Family (1976 TV series)

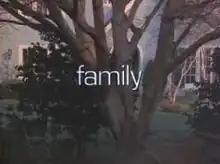
"Family" title card

Family is an American television drama series aired on ABC from March 9, 1976, to June 25, 1980. It was conceived as a six-episode limited series, but initial high ratings led to the production of 86 weekly episodes. Creative control of the show was split among executive producers Leonard Goldberg, Aaron Spelling and Mike Nichols.